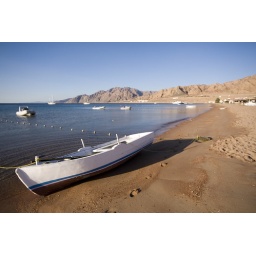
The gently lapping water over the soft/sharp Red sand